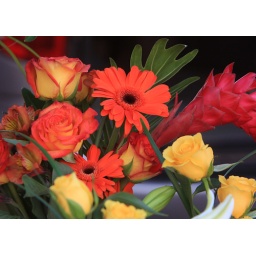
Colorful bouquet at the farmer's market in Sarasota Florida.